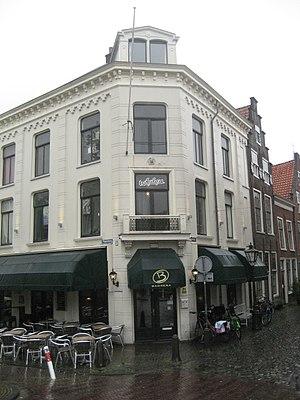
Siebren Erik Hazelhoff Roelfzema RMWO, DFC est un écrivain néerlandais devenu combattant de la résistance et pilote de la Royal Air Force pendant la Seconde Guerre mondiale. Vers la fin de la guerre, il a été adjudant de la reine Wilhelmine. Il a été fait chevalier de 4e classe de l'ordre militaire William. Il a gagné en célébrité auprès du grand public avec son livre Soldaat van Oranje, qui décrit son expérience pendant la Seconde Guerre mondiale, et qui a inspiré un film et une comédie musicale.